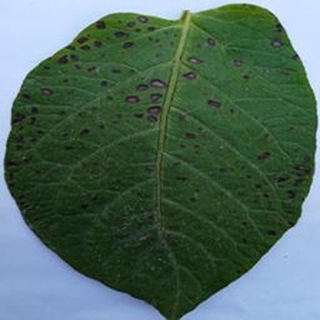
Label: potato_early_blight